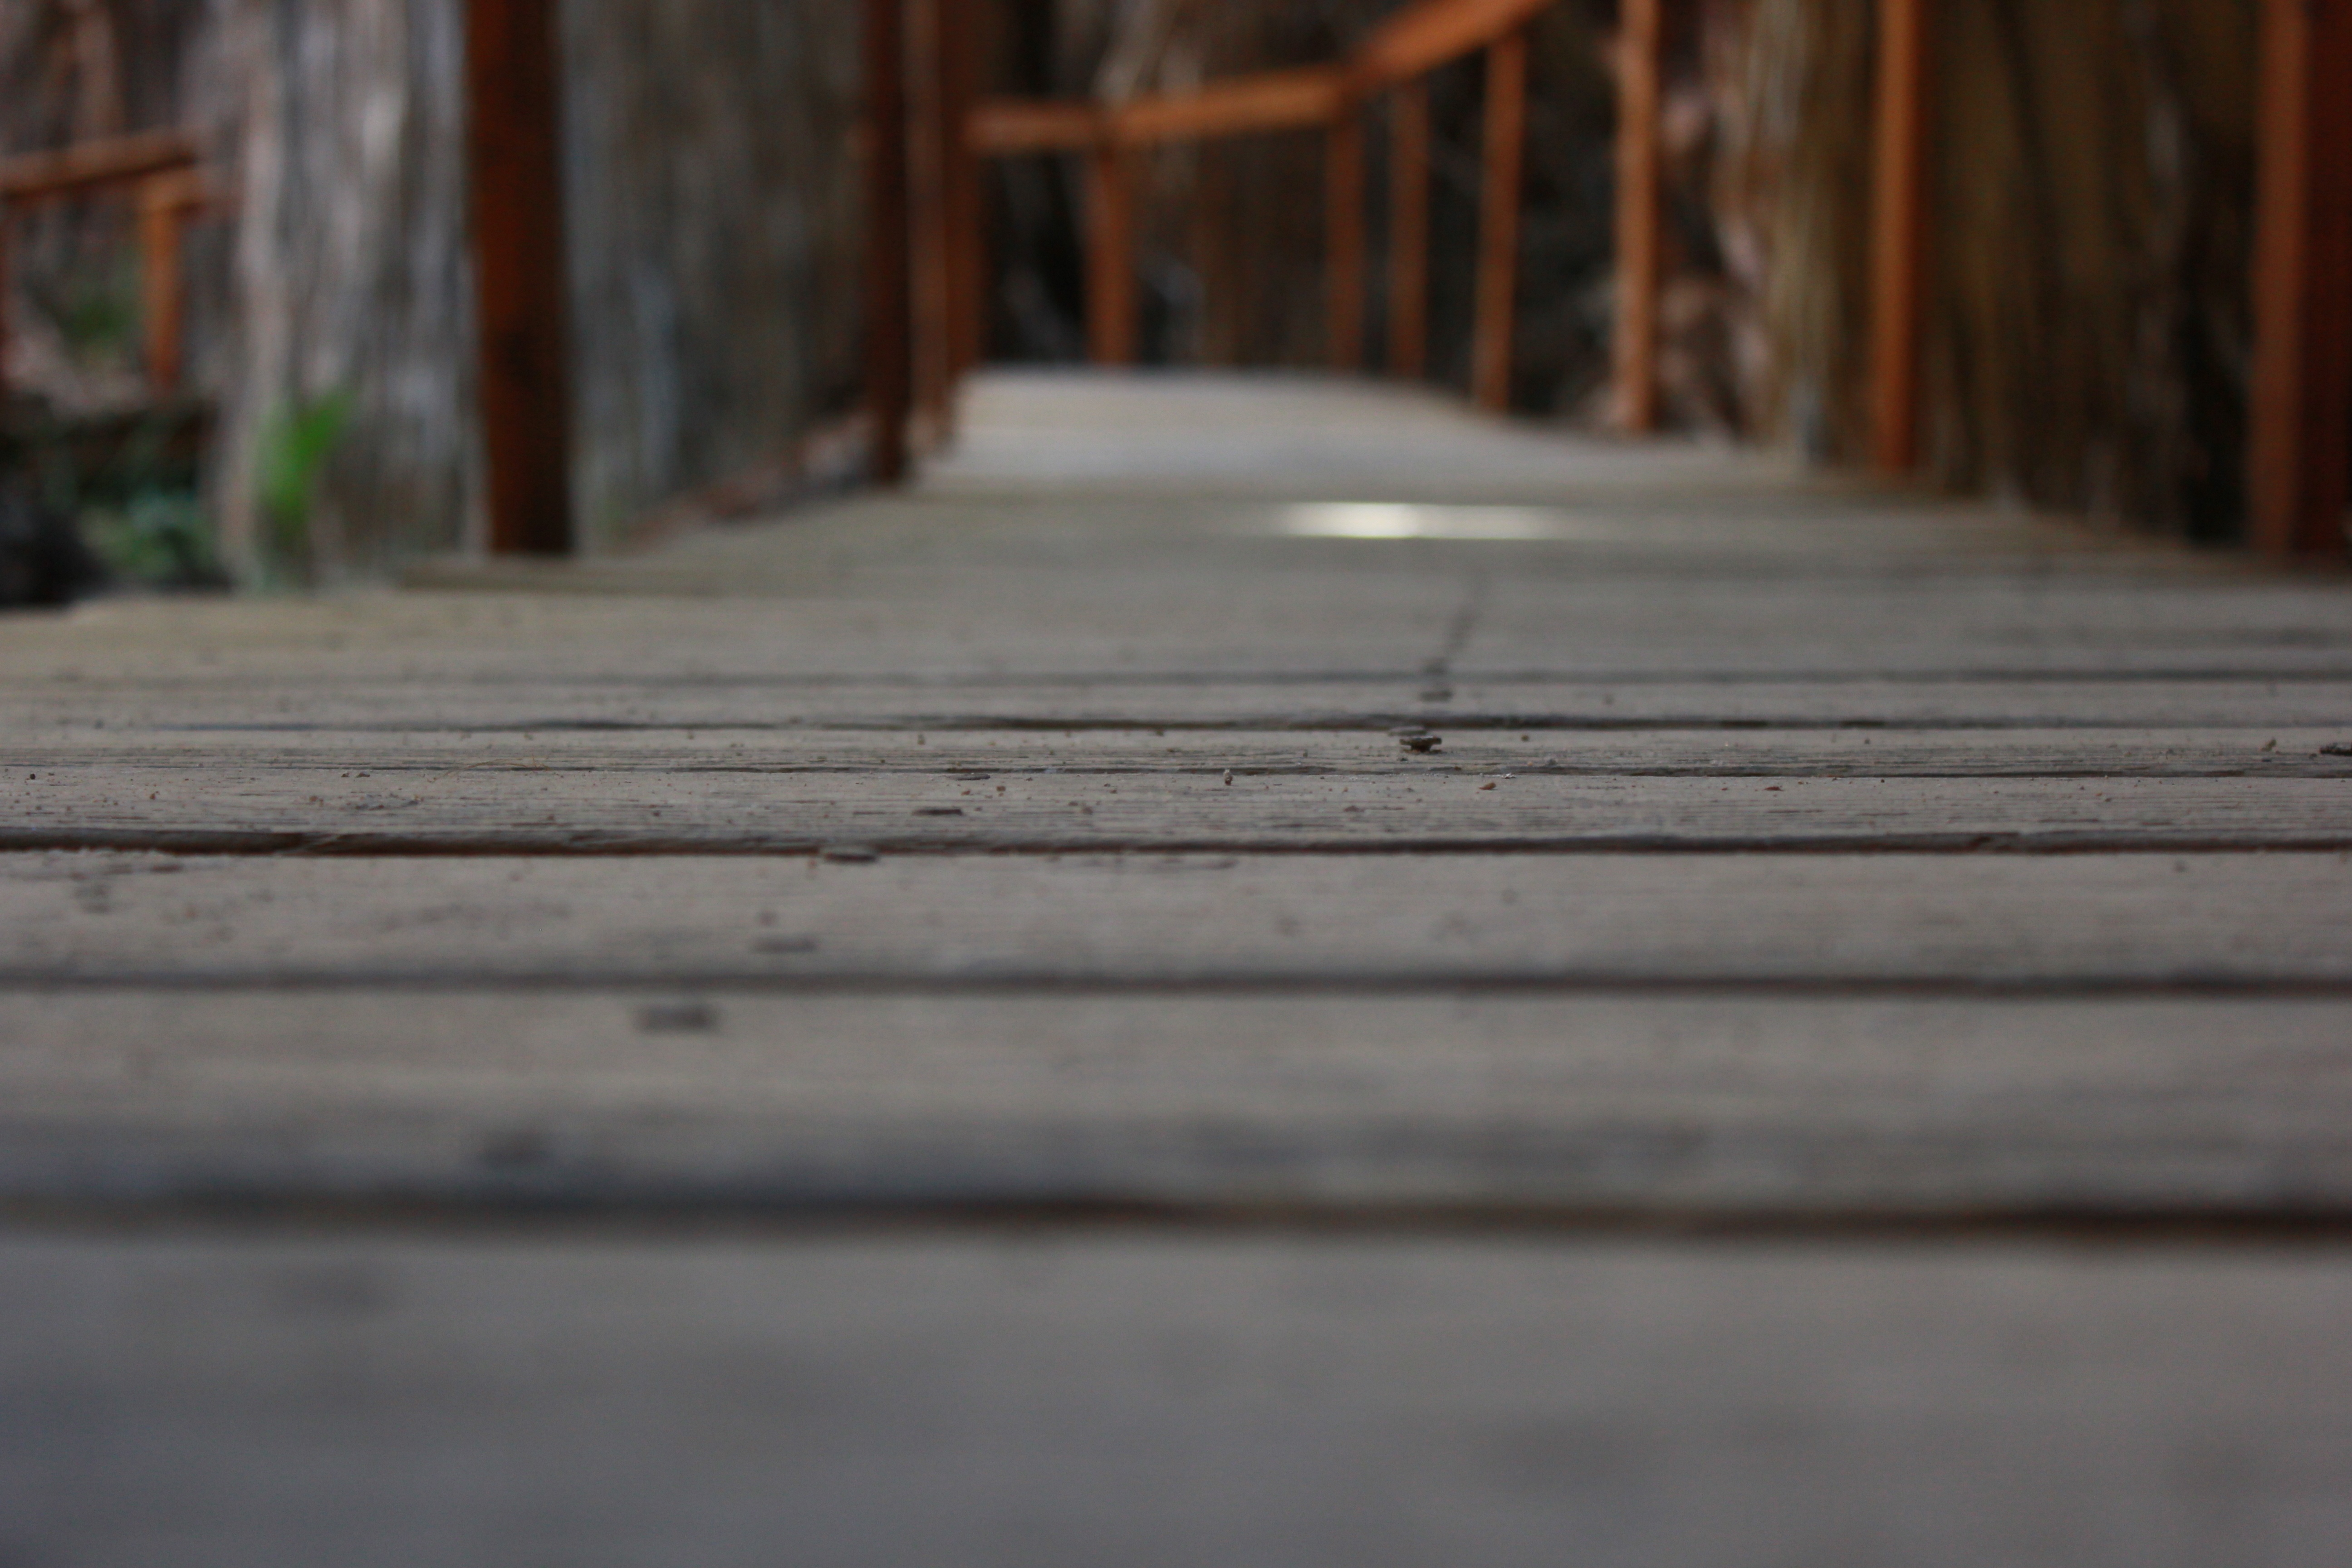
wood, floor, roof, wall, footbridge, way, the path, wooden bridge, flooring